Michelangelo Cerruti

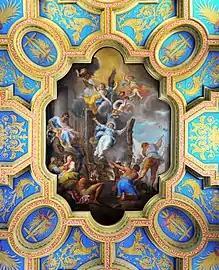
Ceiling of the Santa Anastasia, with his martyrdom of the saints

Michelangelo or Michelangiolo Cerruti (1663 – 24 December 1749) was an Italian painter of the Baroque period, active mainly in Rome.